Normanby River

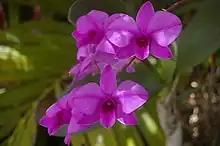
Cooktown orchid - "Dendrobium bigibbum". Queensland 2008

In 2016 the Queensland Government purchased Springvale Station, a property in Lakeland. Springvale Station was purchased to add to the state's protected area network and complement activities being taken to reduce sediment run-off entering the Normanby River catchment. The Erosion Management Plan will inform the future management planning and activities to be delivered on Springvale Station, as well as identifying potential investment and collaboration opportunities for erosion control on the property.